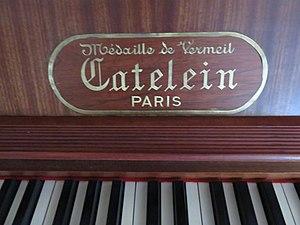
piano
Marcel Catelein, né le 23 octobre 1892 à Montreuil-sous-bois, et mort le 5 mai 1979 à Rennes, est un peintre français.